Alberta and Great Waterways Railway scandal

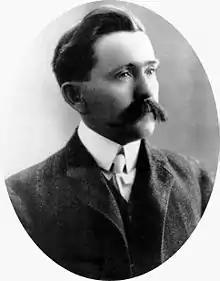
John R. Boyle took an early stand against his own leader and tried to bring down Rutherford's government over the scandal.

Debate on Boyle's resolution began February 25, in front of a full public gallery. Cushing opened debate. He explained that the cabinet's original intention had been for $20,000 per mile to be the maximum guarantee, with less promised for more easily built portions of the line. He claimed that he had taken ill at a time that this understanding was still in place, only to have Rutherford move responsibility for railways from Cushing's Public Works department to a new Railways department, headed by Rutherford himself. He recounted his discomfort with Rutherford's refusal to consult with Public Works engineers on the actual costs of constructing the line, and his relief at Rutherford's assurance that Cushing himself would be consulted. He claimed that Rutherford had not followed-through on this pledge, and that, upon seeing the completed agreement between the A&GW and the government, Cushing had decided to resign. Rutherford disputed this version of events, noted that Cushing had been at all relevant cabinet meetings, and cited the report of government engineer R. W. Jones in disputing that the line could be constructed for less than $20,000 per mile.